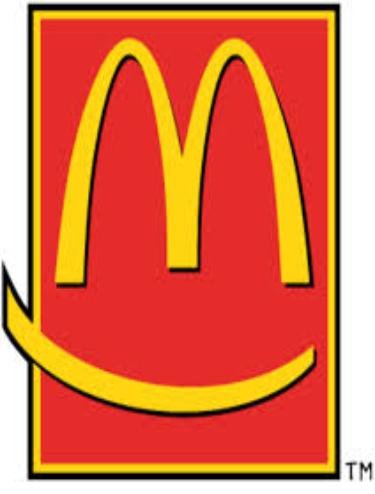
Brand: McDonald's
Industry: Food